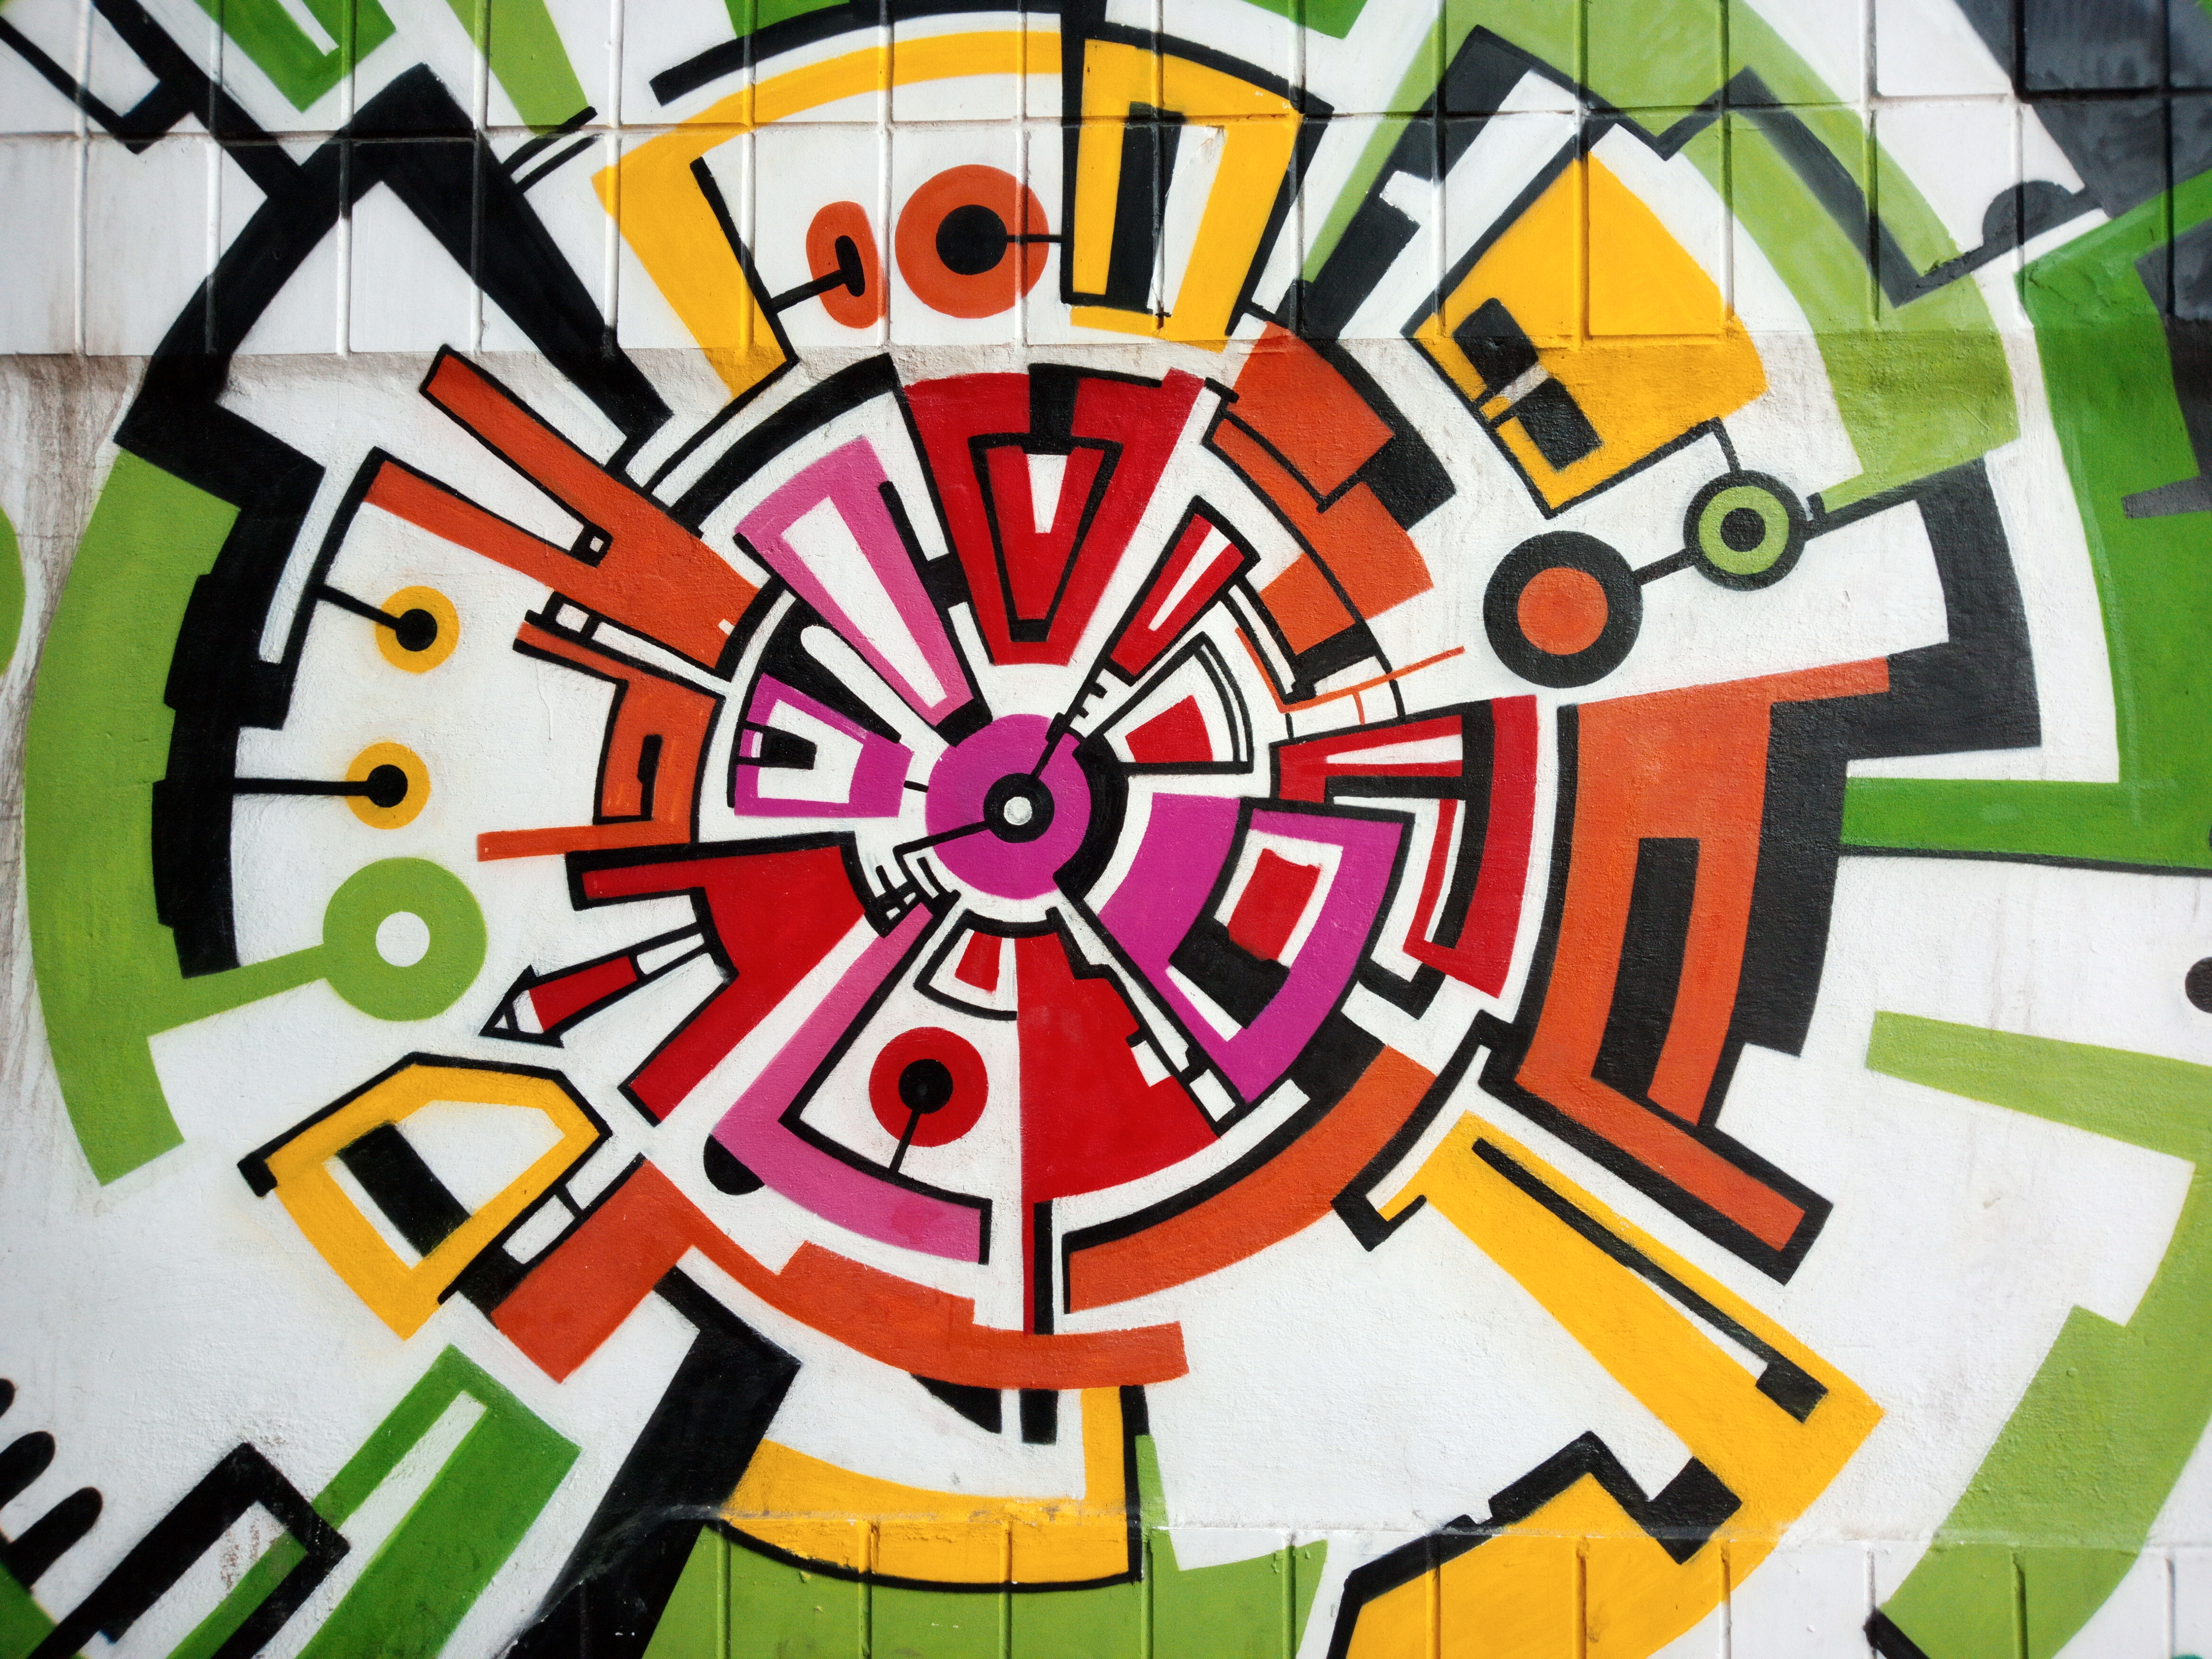
natural, visual arts, art, graphic design, illustration, modern art, pattern, psychedelic art, graphics, games